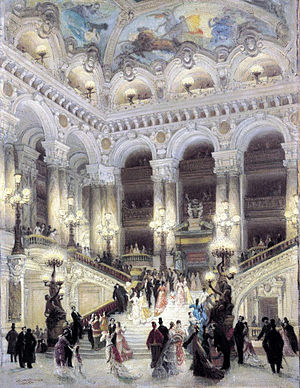
Fransk opera / Slutningen af det 19. århundrede
Foyeren i Charles Garniers Opéra i Paris.
Fransk opera er fransksprogede operaer og operaer af franske komponister. Den franske opera er en af Europas vigtigste operatraditioner, som omfatter værker af komponister som Rameau, Berlioz, Bizet, Debussy, Poulenc og Olivier Messiaen. Mange udenlandske komponister har også spillet en rolle for den franske tradition, herunder Gluck, Cherubini, Rossini, Meyerbeer, Offenbach og Verdi.